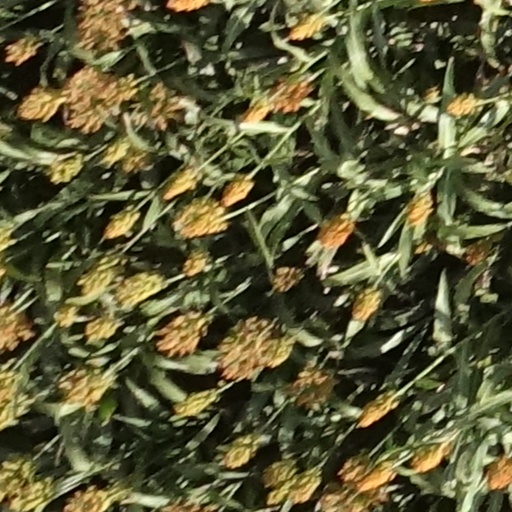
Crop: sorghum